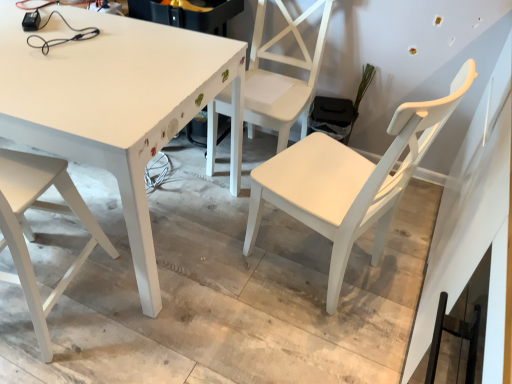
Question: In the image, there is a white painted wood table at center. Pinpoint several spots within the vacant area located to the right-hand side of white painted wood table at center. Your answer should be formatted as a list of tuples, i.e. [(x1, y1)], where each tuple contains the x and y coordinates of a point satisfying the conditions above. The coordinates should be between 0 and 1, indicating the normalized pixel locations of the points in the image.
Answer: [(0.531, 0.777)]